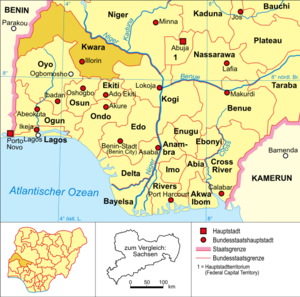
Kwara
Kwara er en delstat i den vestlige del af Nigeria, grænsnde til Benin mod vest. Den blev oprettet i 1967 men har derefter stykvis mistet dele til de tilgrænsende delstater.